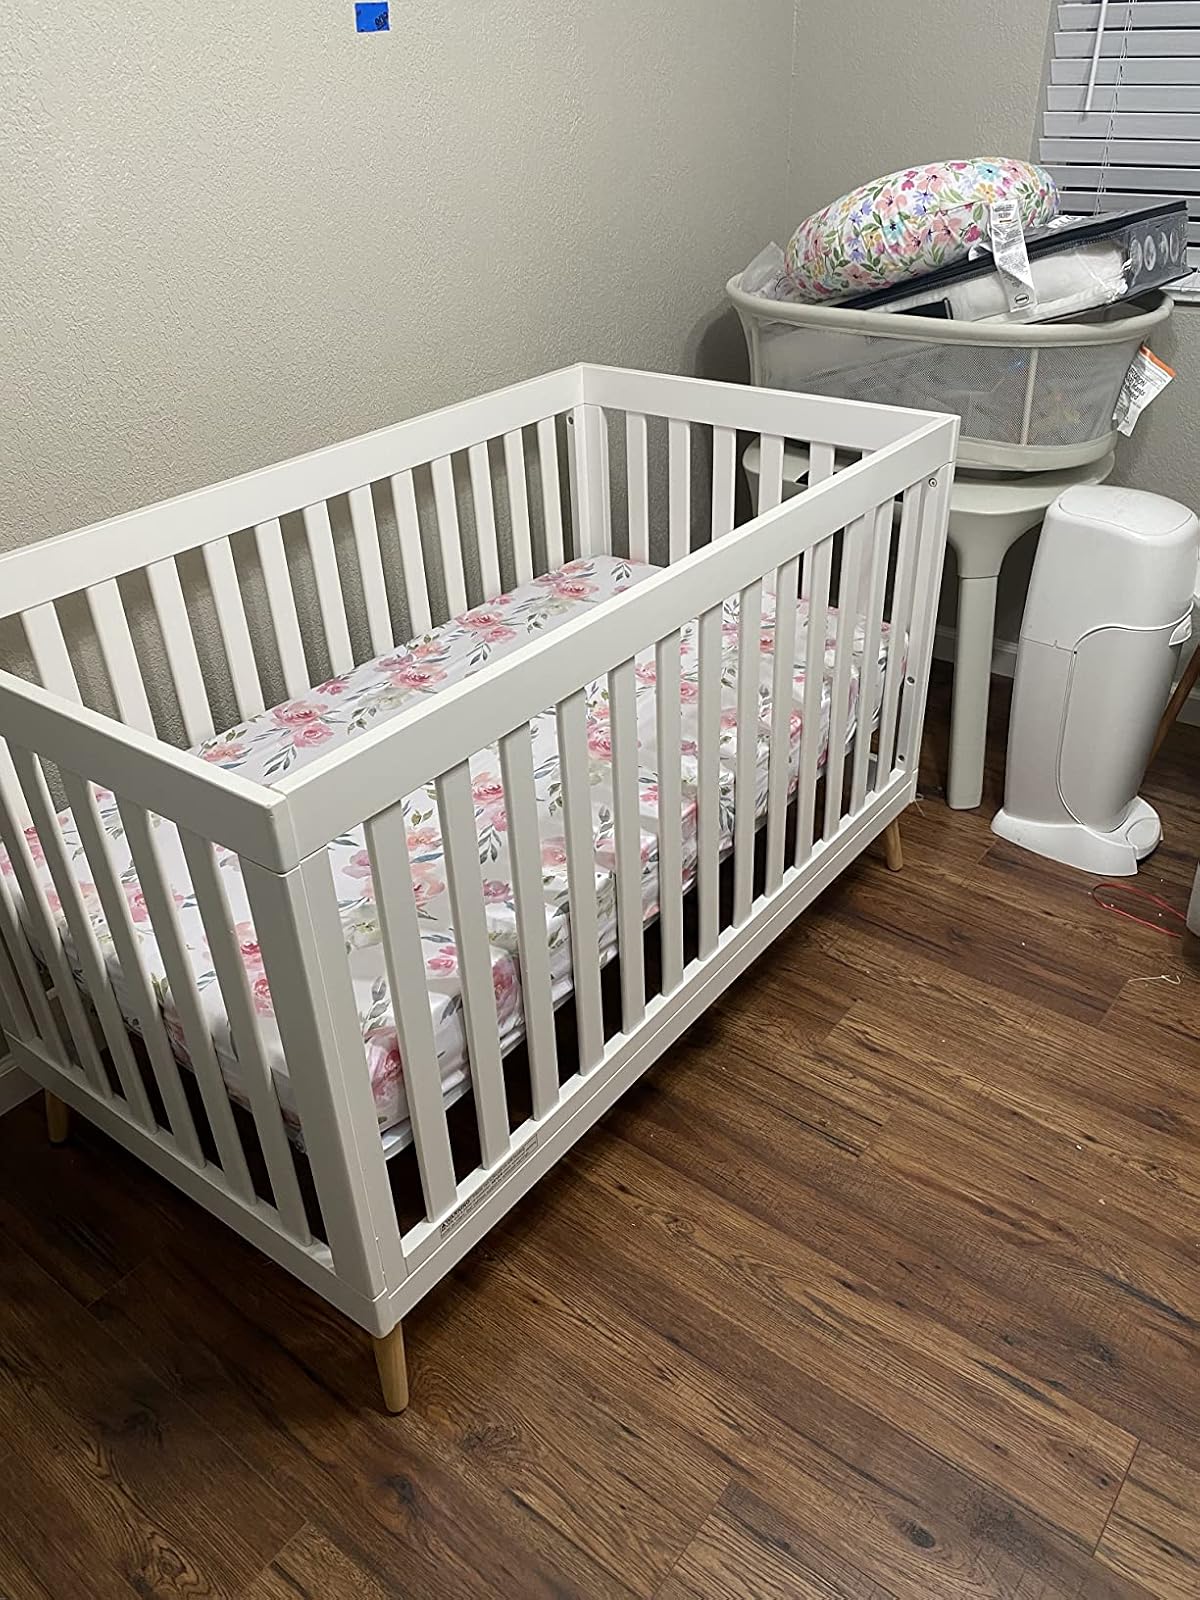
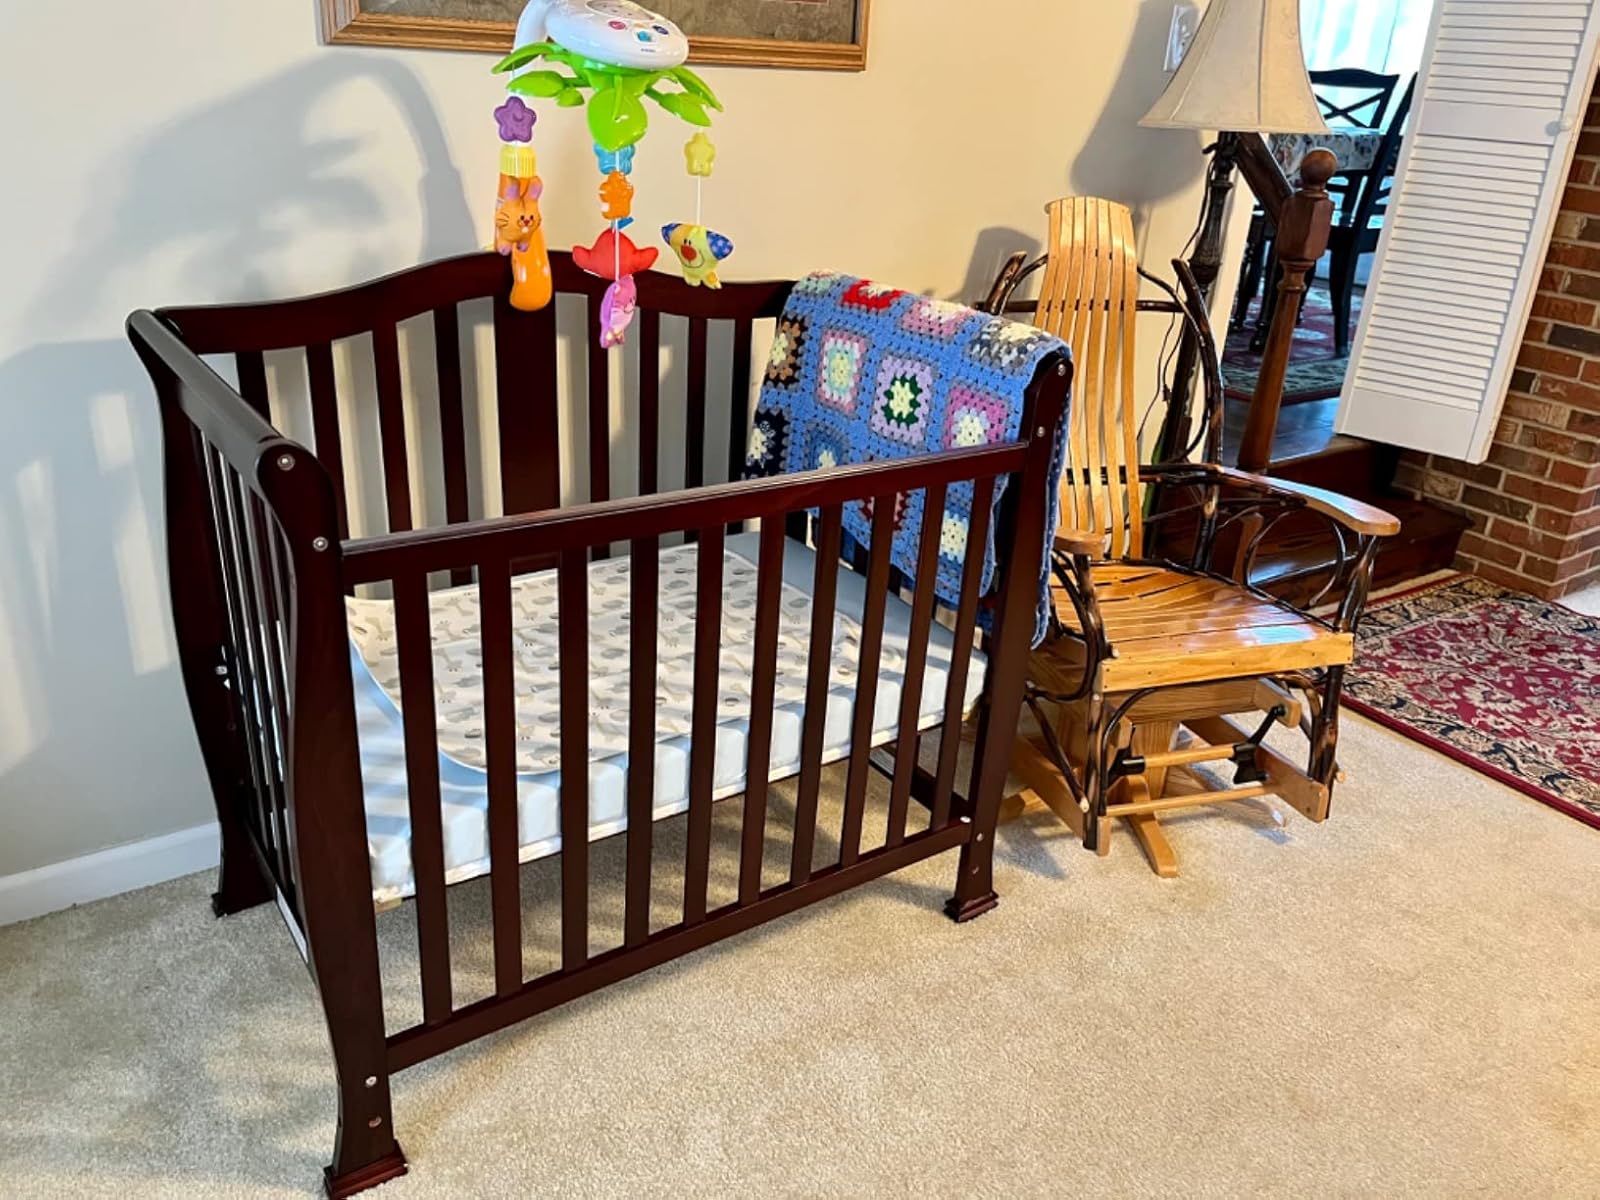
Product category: products_crib
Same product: no